Postage stamps and postal history of the British Cameroons

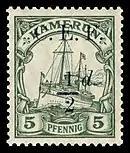
British Occupation stamp, 1915, overprinted "C.E.F." (Cameroons Expeditionary Force) and surcharged a halfpenny

Stamps of German Kamerun were overprinted "C.E.F." (Cameroons Expeditionary Force) and surcharged with values from one halfpenny to five shillings by the British occupation forces in July 1915.